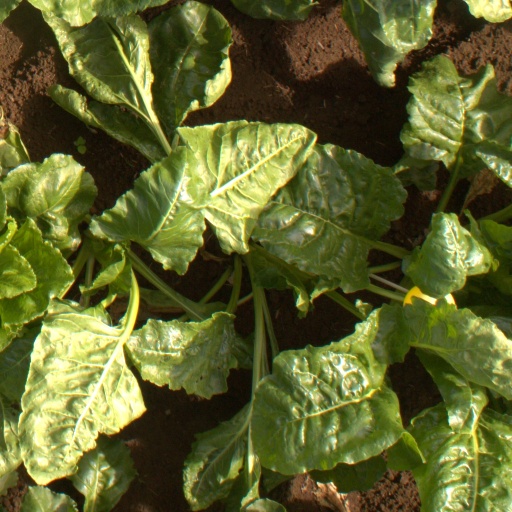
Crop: sugar beet